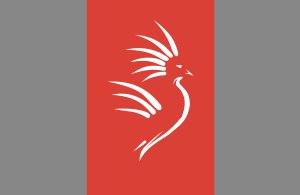
Les drapeaux de la Nouvelle-Calédonie font l'objet de débats.